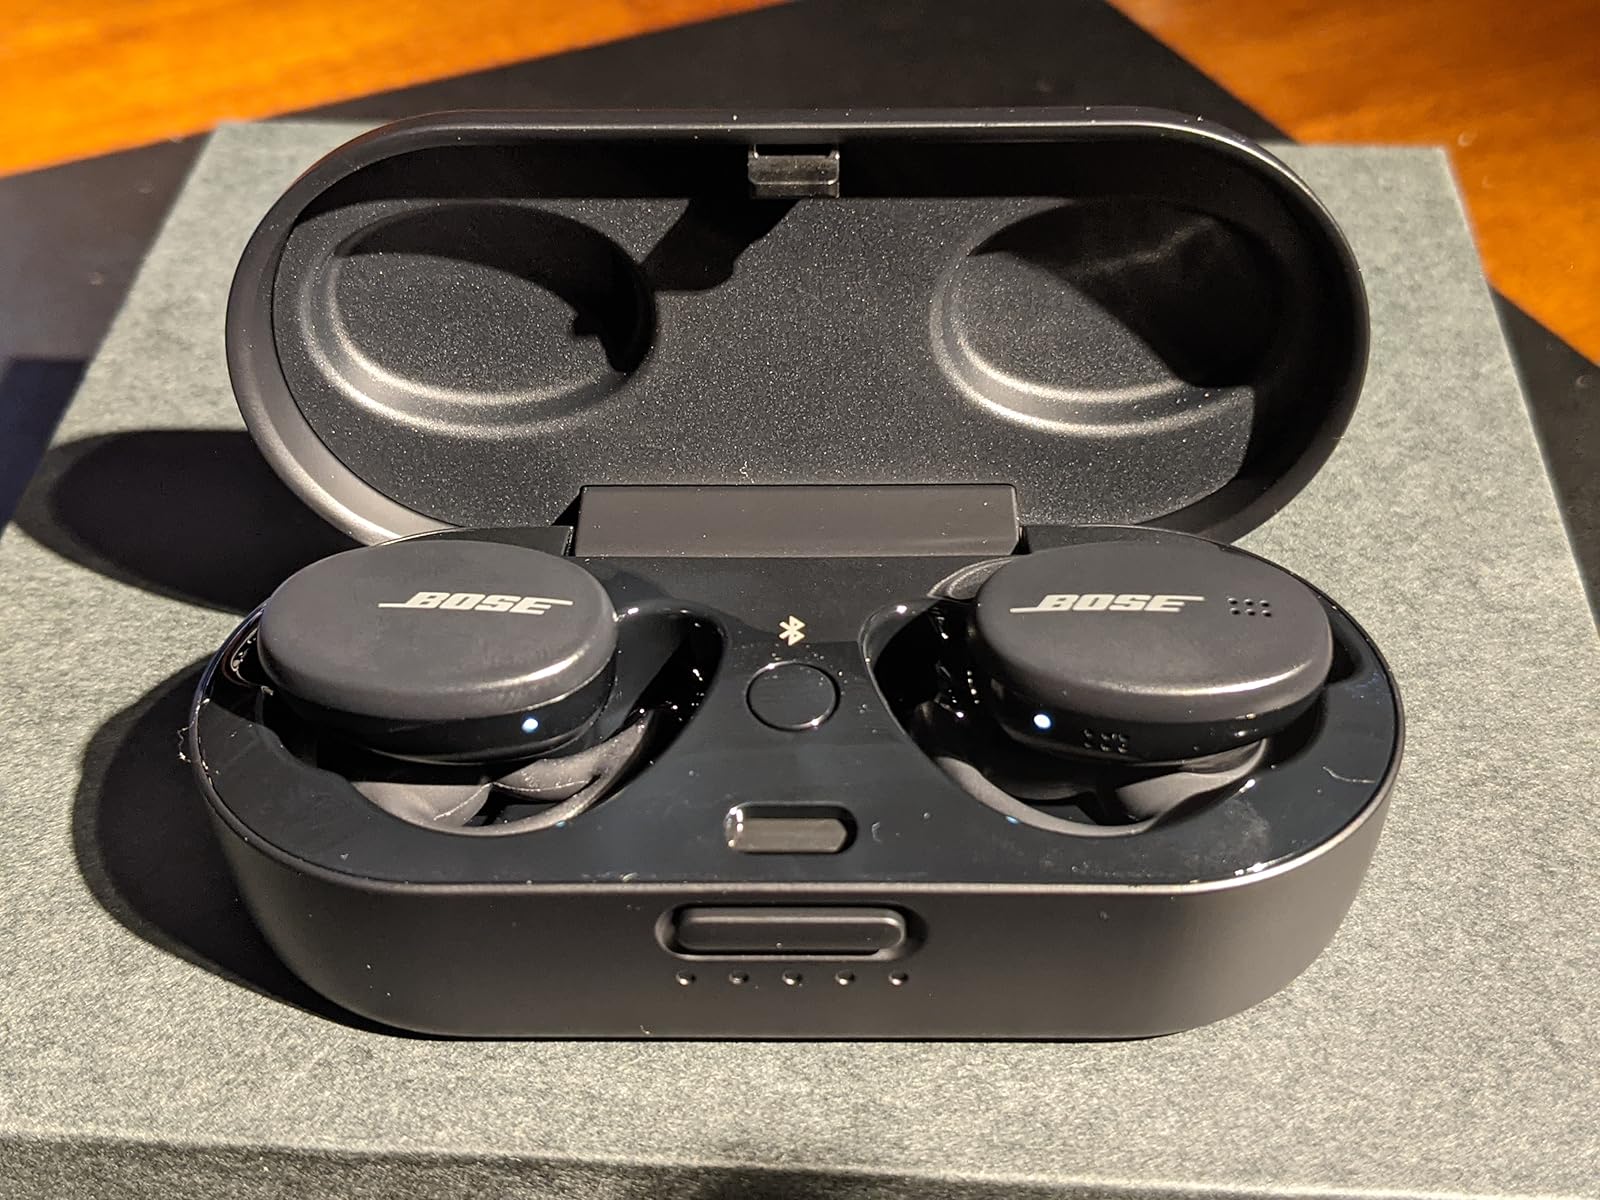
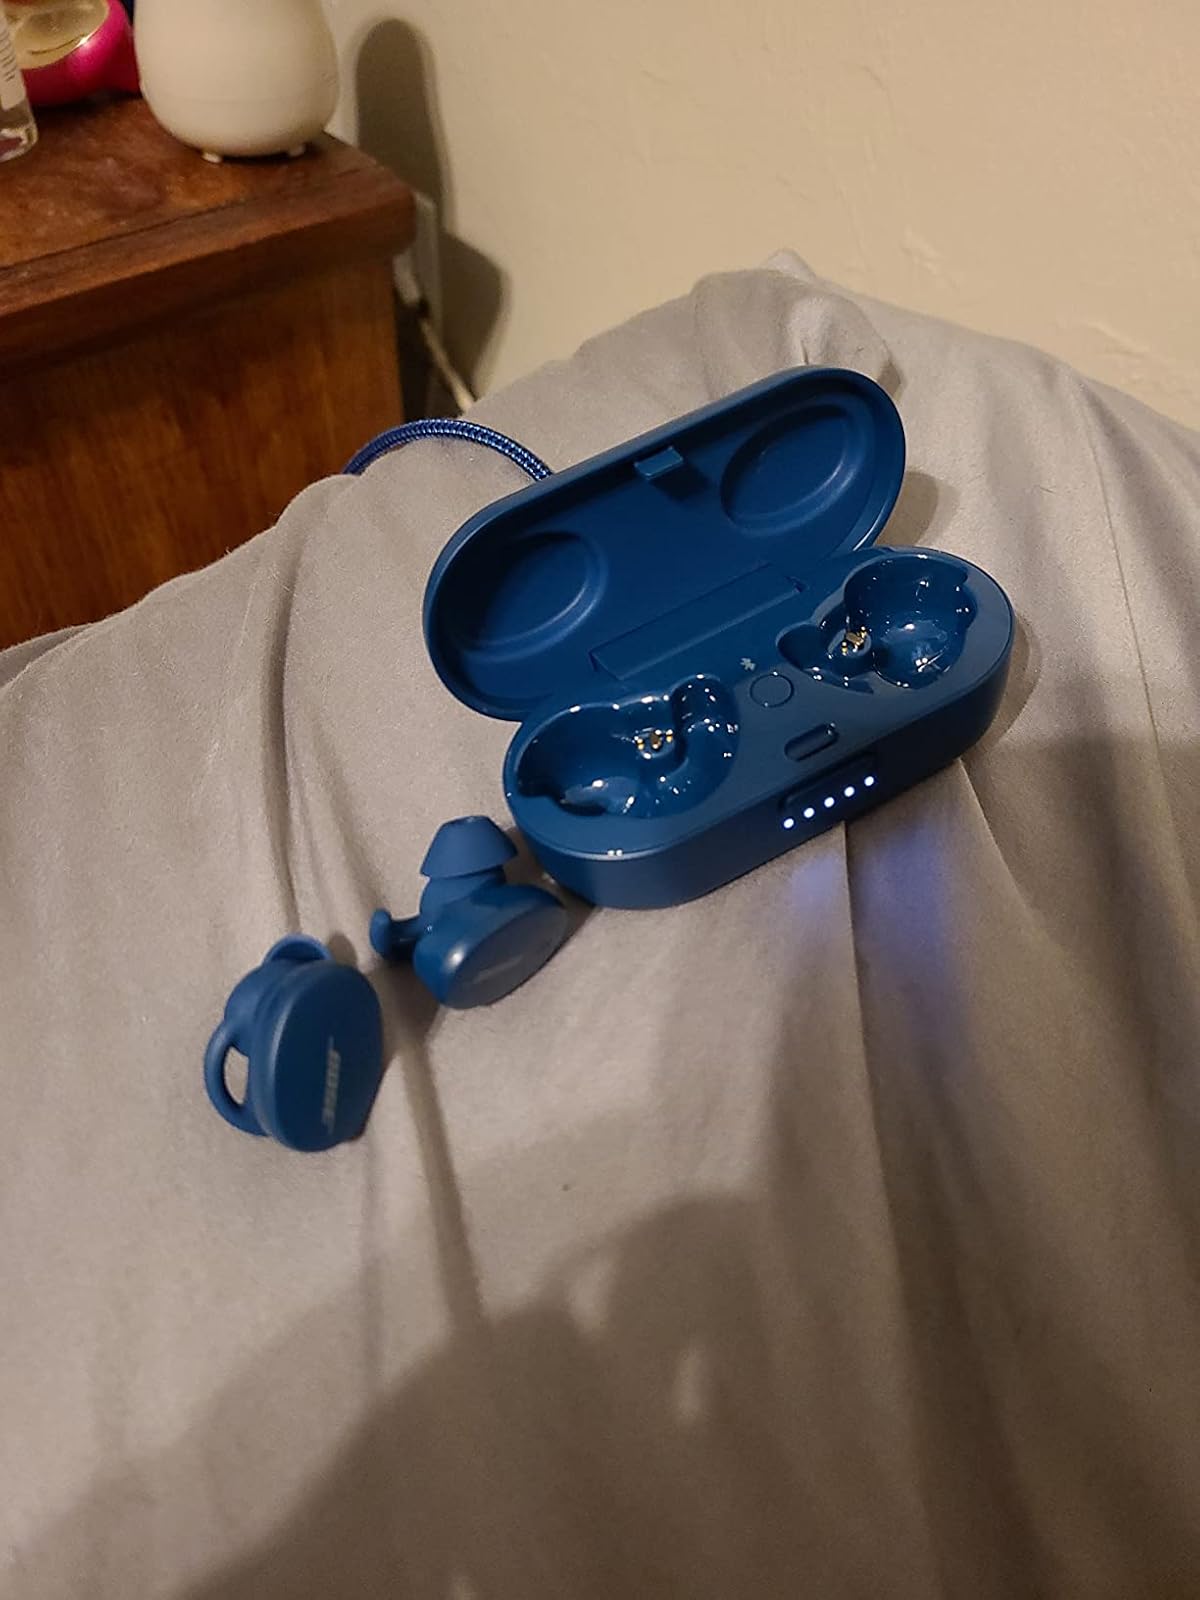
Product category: earbuds
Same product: no